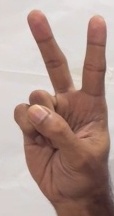
ASL sign: 2